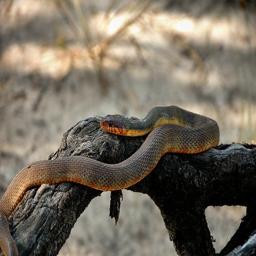
Animal: snakes